Christianity in the 6th century

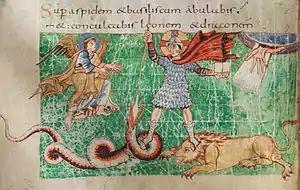
9th-century depiction of Christ as a heroic warrior (Stuttgart Psalter, fol. 23)

The largely Christian Gallo-Roman inhabitants of Gaul (modern France) were overrun by Germanic Franks in the early 5th century. The native inhabitants were persecuted until the Frankish King Clovis I converted from paganism to Nicene Christianity in 496. Clovis insisted that his fellow nobles follow suit, strengthening his newly established kingdom by uniting the faith of the rulers with that of the ruled.